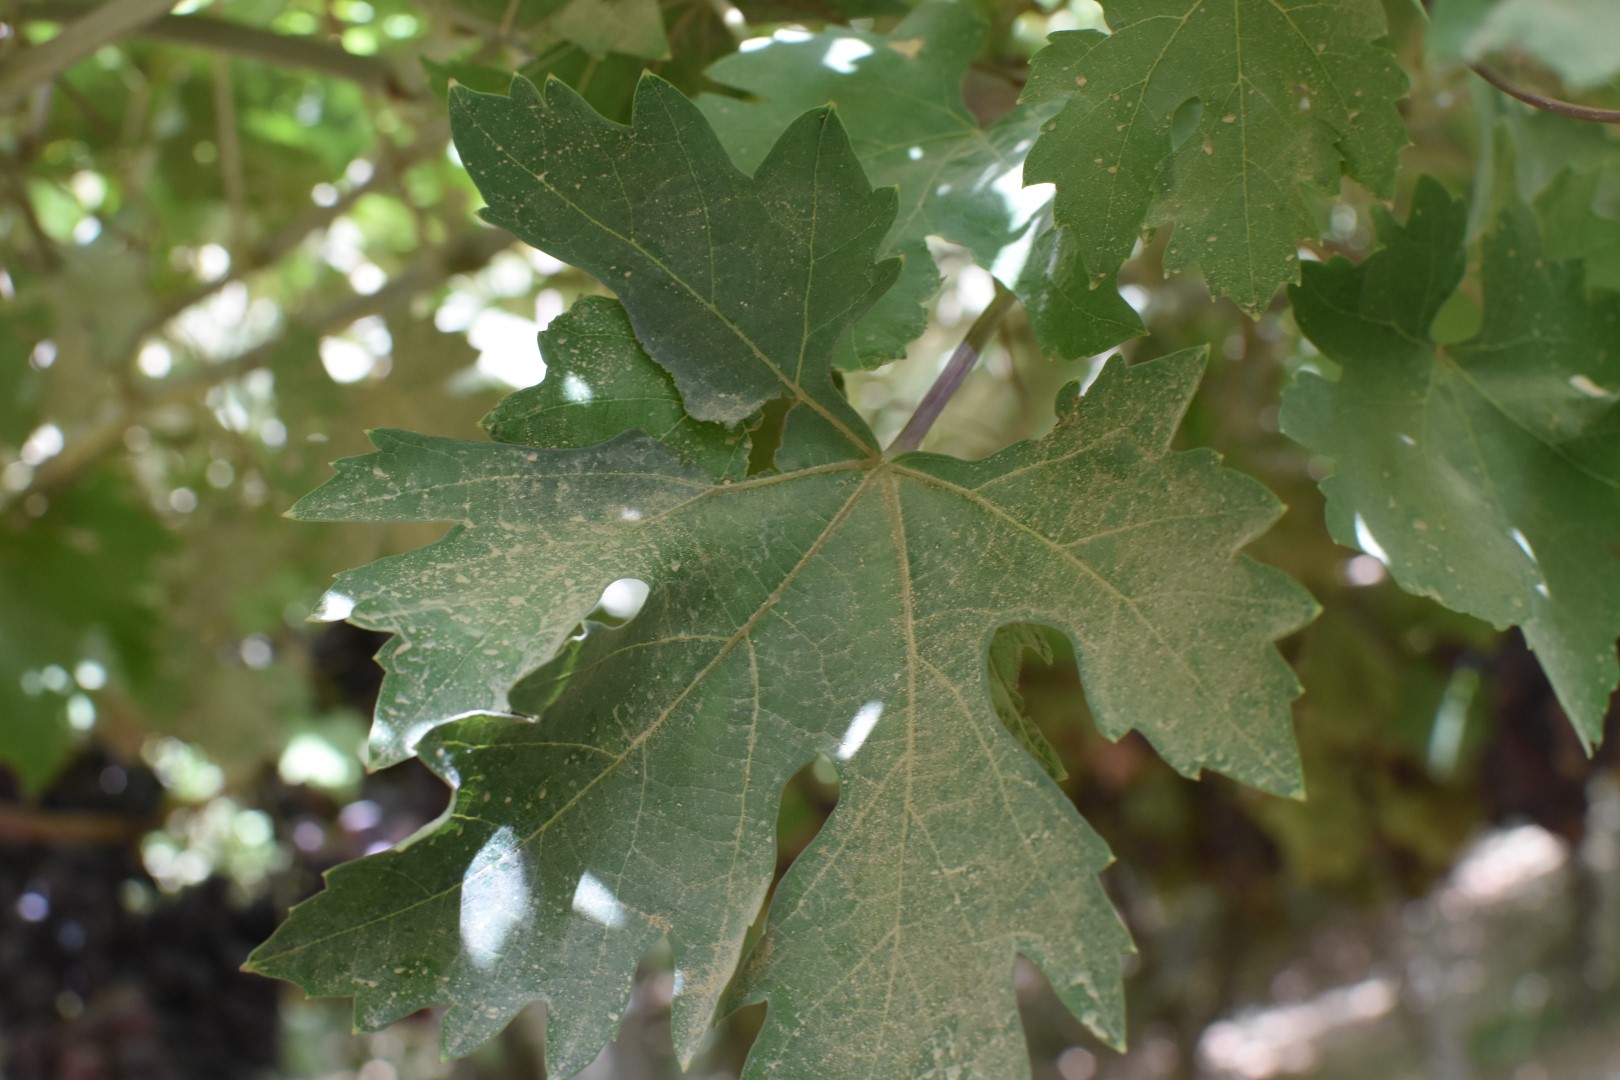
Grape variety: Riasi